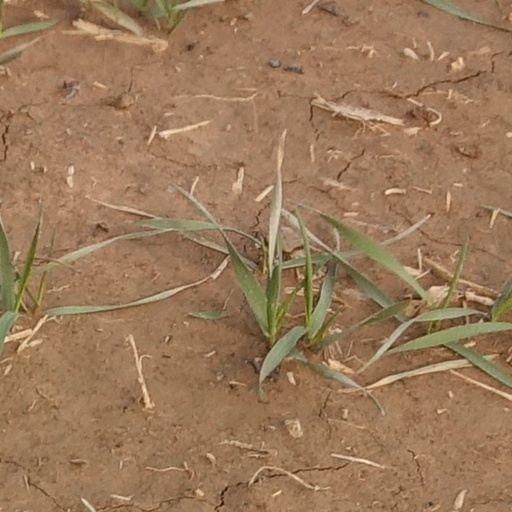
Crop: wheat